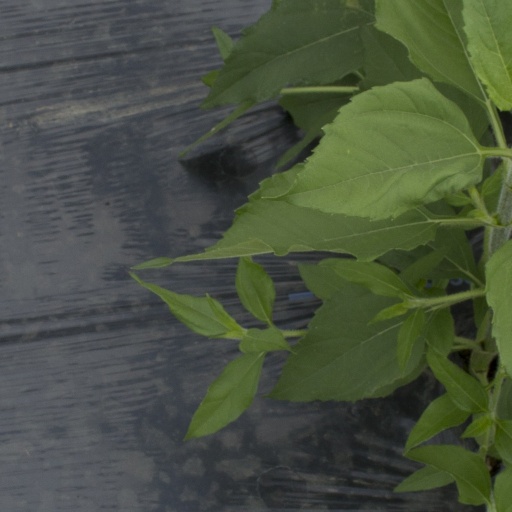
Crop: Jerusalem artichoke